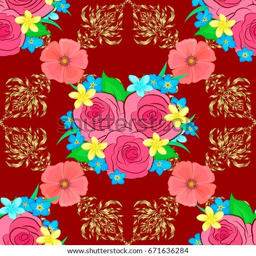
for backgrounds , textiles , wrapping papers , greeting cards .